Answer in natural language. How many Chairs are visible in the scene? Choose between the following options: 4, 5, 1, 6 or 3
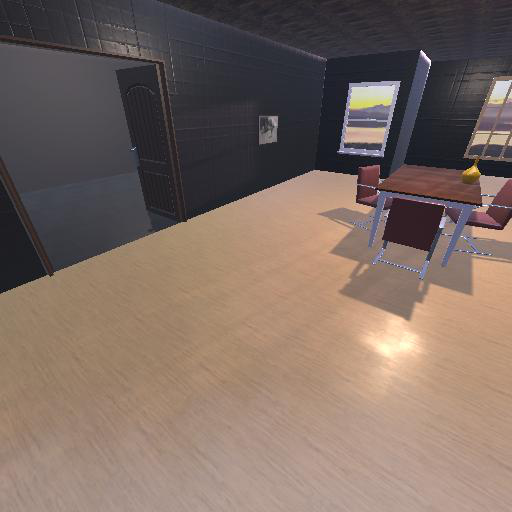
<answer>3</answer>